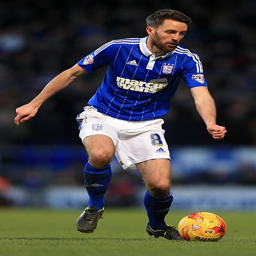
football player during the match .